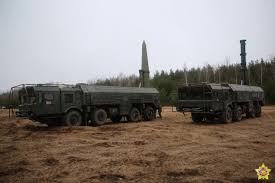
Label: Air Defense